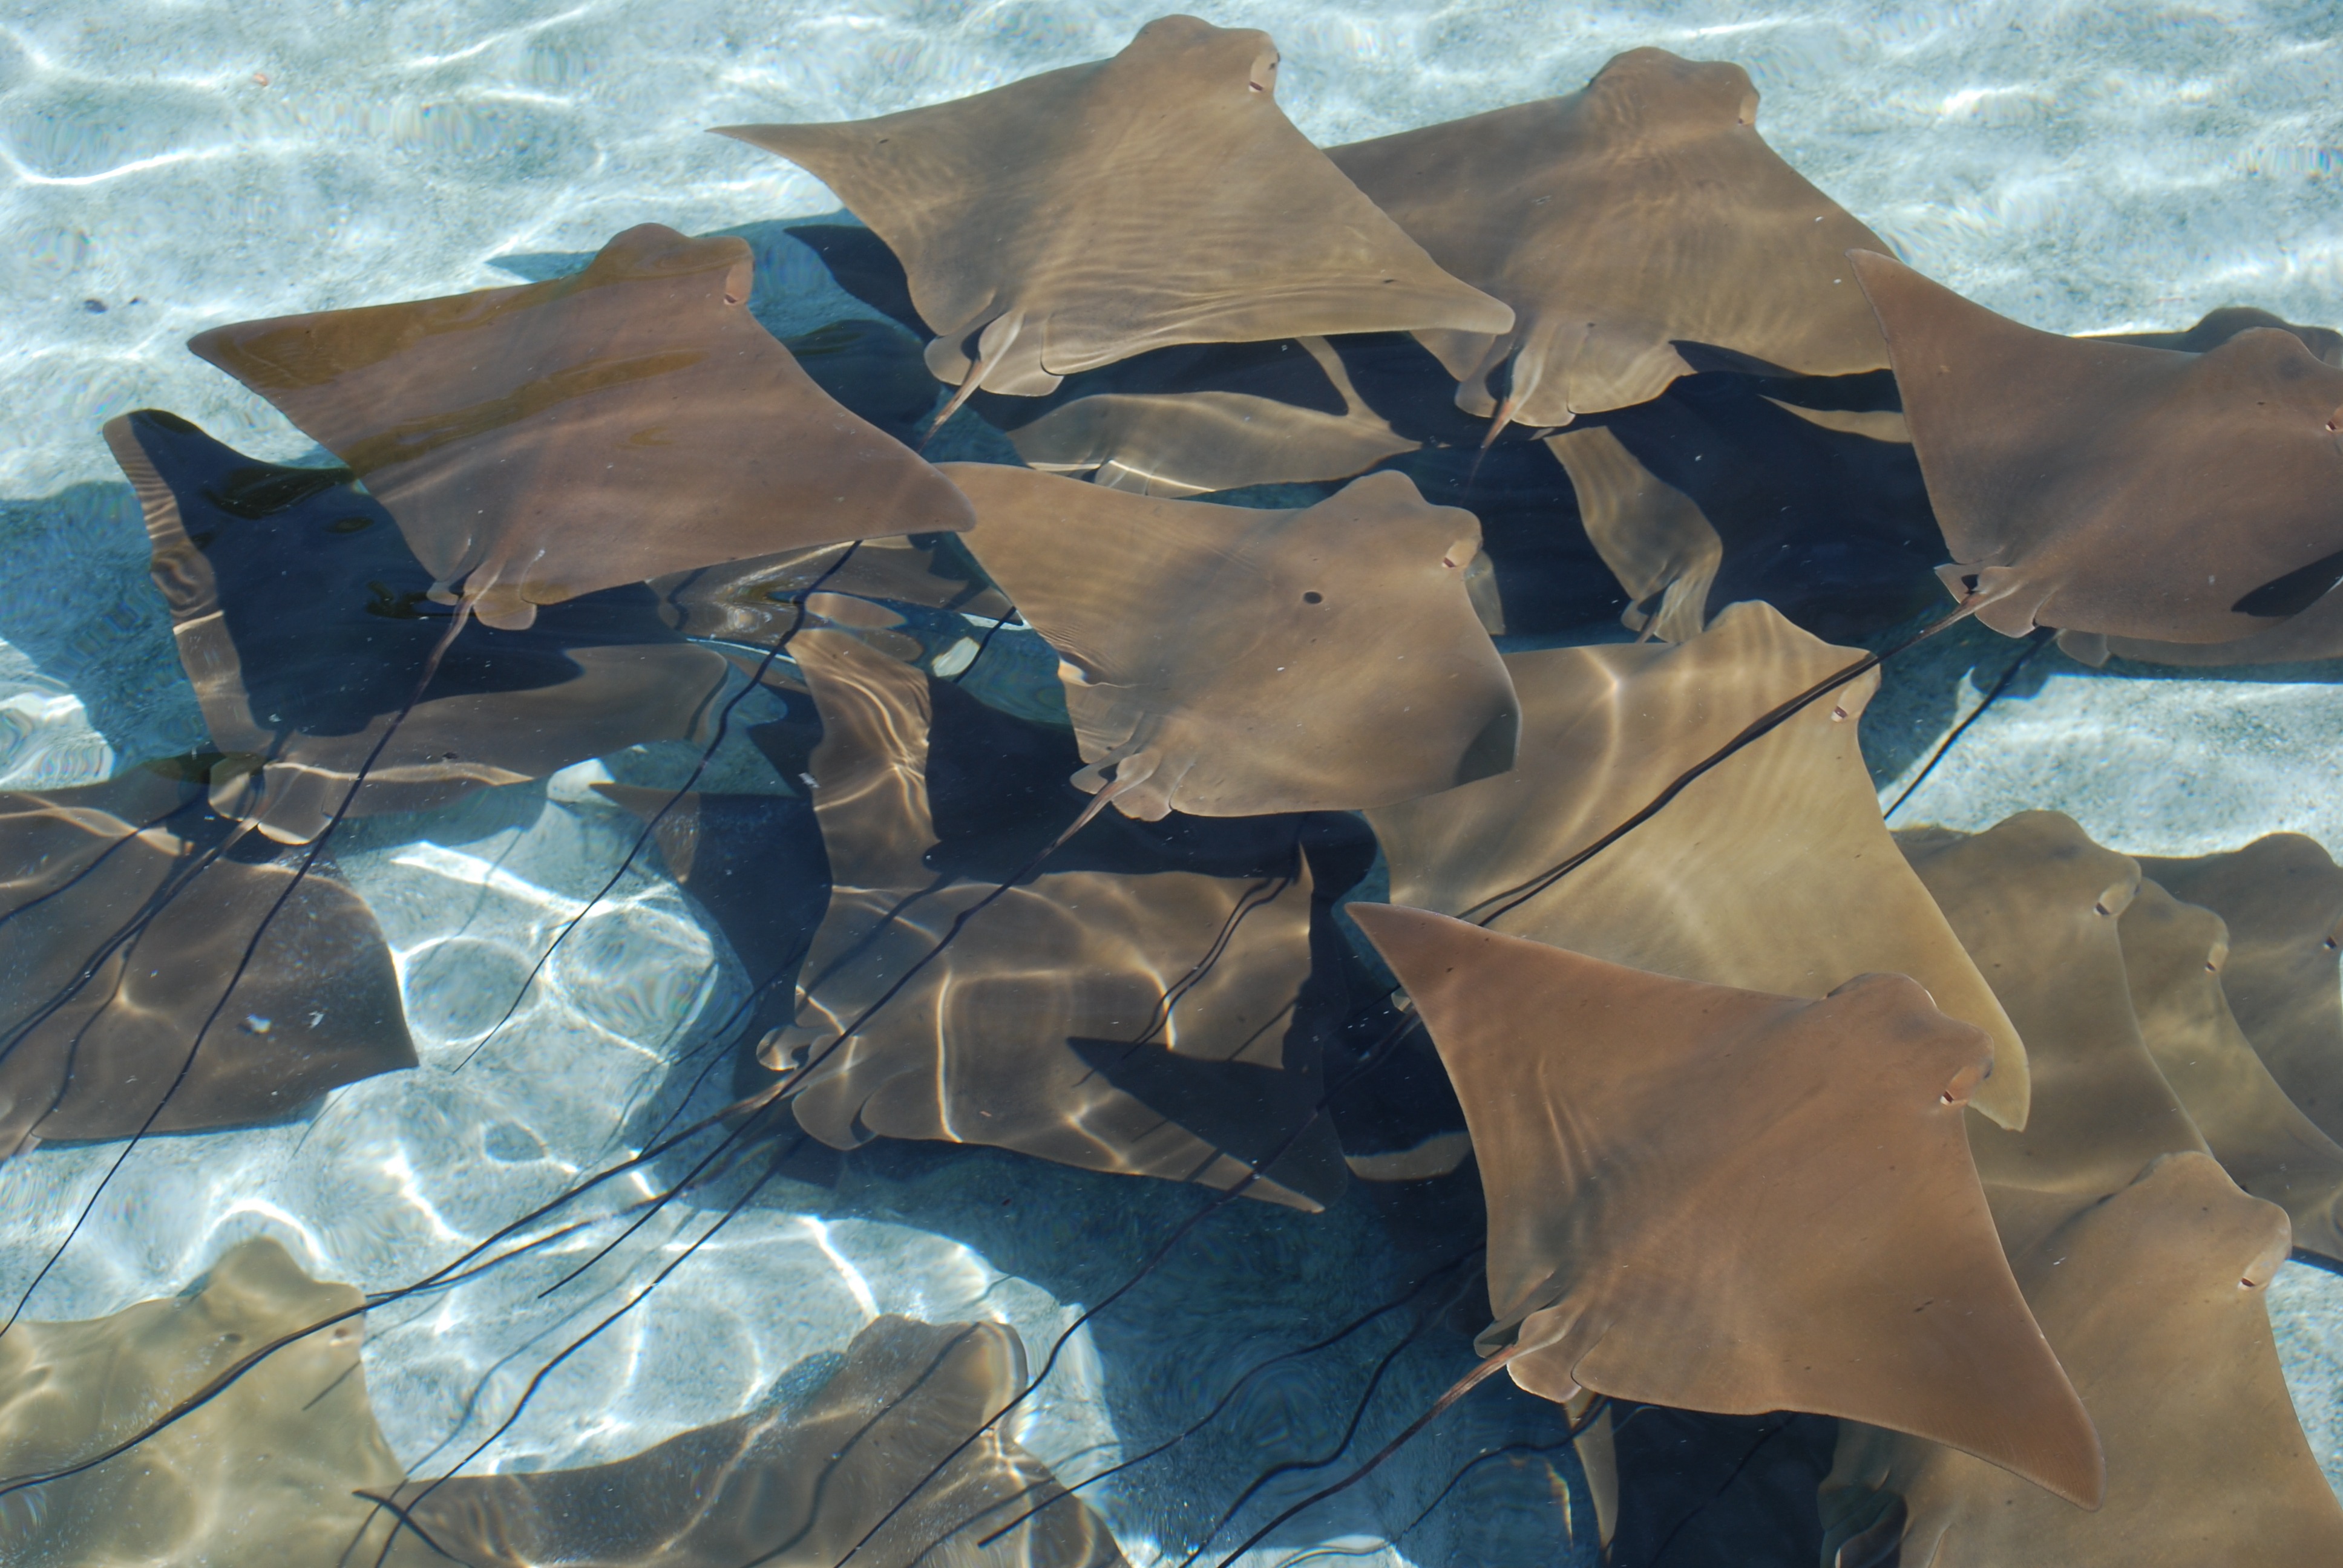
sea, water, ocean, leaf, petal, flock, ice, color, blue, material, art, sea life, stingrays, flocking, manta rays